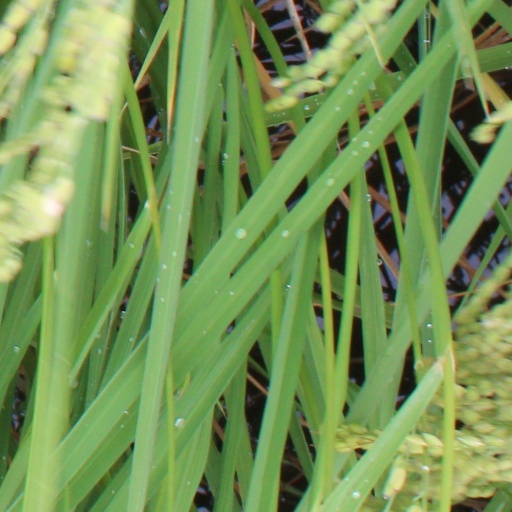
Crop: rice